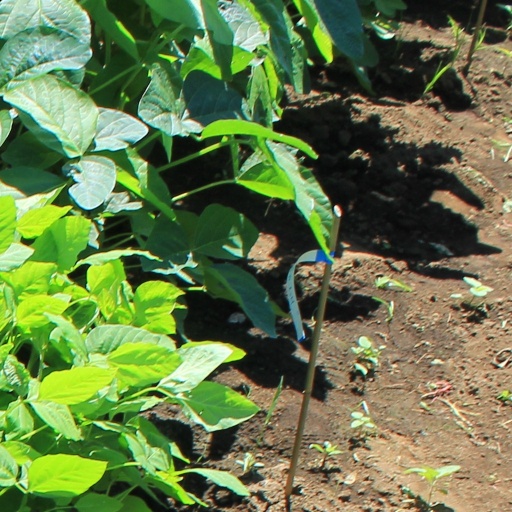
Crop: soybean